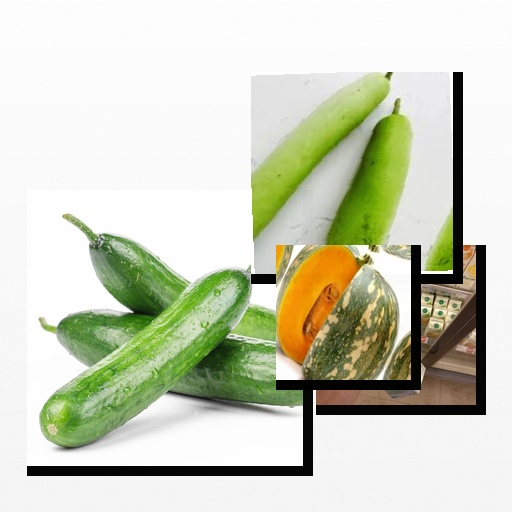
Food items: pumpkin, cucumber, apple_juice, bottle_gourd